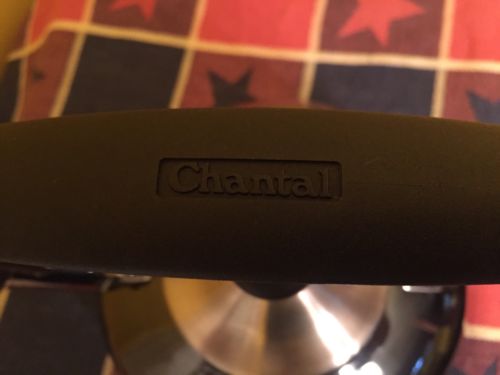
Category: kettle